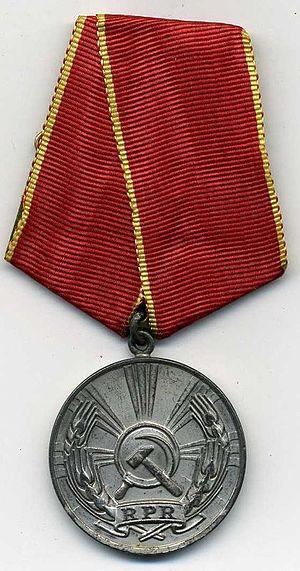
La médaille du travail, RPR Română: Medalia Muncii, RPR